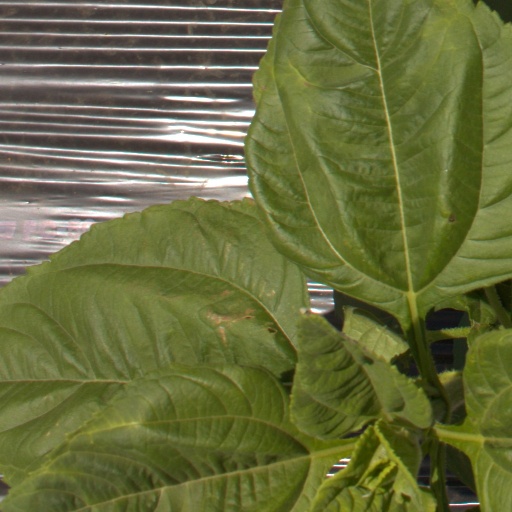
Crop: Jerusalem artichoke